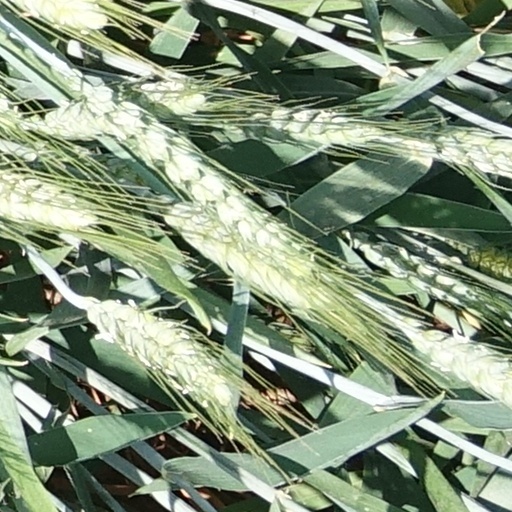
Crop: wheat